Bertelsmann Stiftung

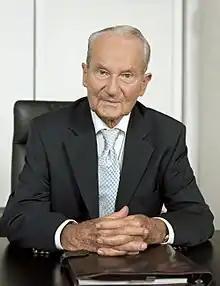
Reinhard Mohn (2008)

At the end of the 1970s, there were discussions concerning who would follow Reinhard Mohn as chairman of Bertelsmann. Against this background and because he believed that the state must be able to count on its citizens' willingness to assume responsibility and take the initiative, Mohn founded the Bertelsmann Stiftung on 8 February 1977. It was officially approved by the authorities on 14 March 1977. The Bertelsmann Stiftung was initially endowed with 100,000 Deutsche Marks in capital. About two years later, it began its work.